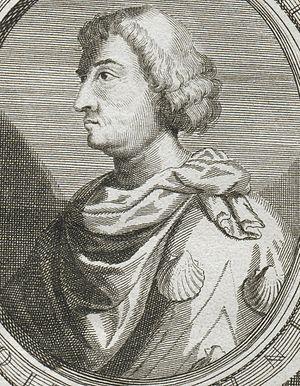
Les mémoires sont des œuvres historiques et parfois littéraires, ayant pour objet le récit de sa propre vie, considérée comme révélatrice d’un moment de l’histoire. Plus précisément, il s’agit d’un recueil de souvenirs qu’une personne rédige à propos d’événements historiques ou anecdotiques, publics ou privés. L'auteur de mémoires est appelé mémorialiste.